Alain Ayroles

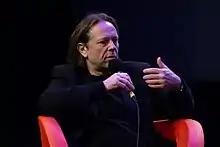
Alain Ayroles

Alain Ayroles (born 25 January 1968) is a French author, playwright, screenwriter and translator known best for his graphic novels "Garulfo", "De cape et de crocs" and "Les Indes Fourbes".